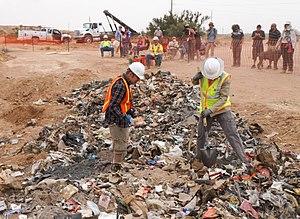
L'enfouissement de jeux vidéo par Atari est un événement qui s'est déroulé en septembre 1983 dans une décharge située à Alamogordo au Nouveau-Mexique.